Eaten Alive (TV program)

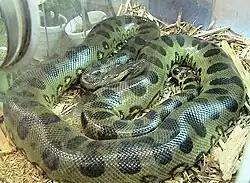
Green anaconda ("Eunectes murinus")

"Eaten Alive" focused primarily on Rosolie's expedition to the "Floating Forest", a remote area of the Amazon rainforest, to search for and capture a large green anaconda named "Chumana", which he believed was longer than , the length of the world's longest known anaconda. His eventual goal was to be "eaten" by the snake in an effort to promote wildlife conservation. Rosolie and his crew were unable to find Chumana, but he continued with his goal of being "eaten" by an anaconda. Rosolie was supplied with a captive, anaconda for use in the stunt, and he equipped himself with a specially designed protective suit, which was doused in pig blood as bait. As it had affected his range of motion, Rosolie removed some of the padding from his suit that protected his arms. While the snake would constrict him and attempt to bite his head, Rosolie halted the stunt after an hour, showing concern that the anaconda's wrap would break his arm.